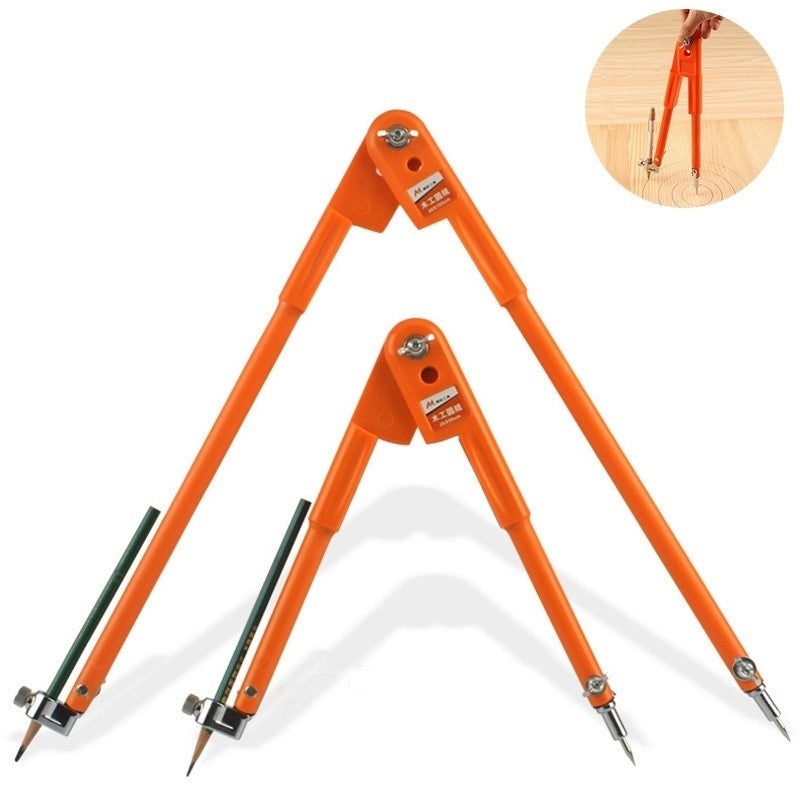
90/150cm diameter tekening maatregel gauge afstand kompas houtbewerking knutselen ontwerp layout tool
beschrijvingen: 90 / 150cm diameter tekening meetklok afstand kompas houtbewerking ambachtelijke ontwerp lay-out tool Specificatie: Grootte (S) 25 x 90 cm Maximale diameter 45 cm Zijlengte 25 cm Gewicht Ongeveer 279 g Maat L) 40 x 150 cm Maximale diameter 75 cm Zijlengte 40 cm Gewicht Ongeveer 381 g Kenmerken: - Materiaal zinklegering, hoge sterkte, sterk en duurzaam. - 45 staal materiaal, hoge sterkte, geen vervorming, duurzaam. - De lengte van de pen kan worden geregeld door de knopschakelaar in te stellen. - Polypropyleen kunststoffen, goede isolatie, slagvastheid en duurzaamheid. - Houtwerkkompassen tekenen lijn helder, compact en licht, gemakkelijk mee te nemen. Pakket inbegrepen: 1 x Houtbewerkingkompas Meer details:
Brand: 123Materialen.com
Category: Hardware > Tools > Measuring Tools & Sensors > Dividers